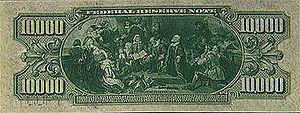
Le billet de 10 000 dollars est la plus grosse coupure de billet en dollars américains ayant été effectivement mise en circulation par diverses institutions financières des États-Unis.